Augustus Mongredien

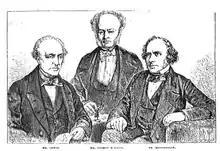
Augustus Mongredien (right) with George Walker (center) and William Lewis (left).

Augustus Mongredien (1807–1888) was a corn merchant, also known as a political economist and writer. He was a leading amateur British chess master.